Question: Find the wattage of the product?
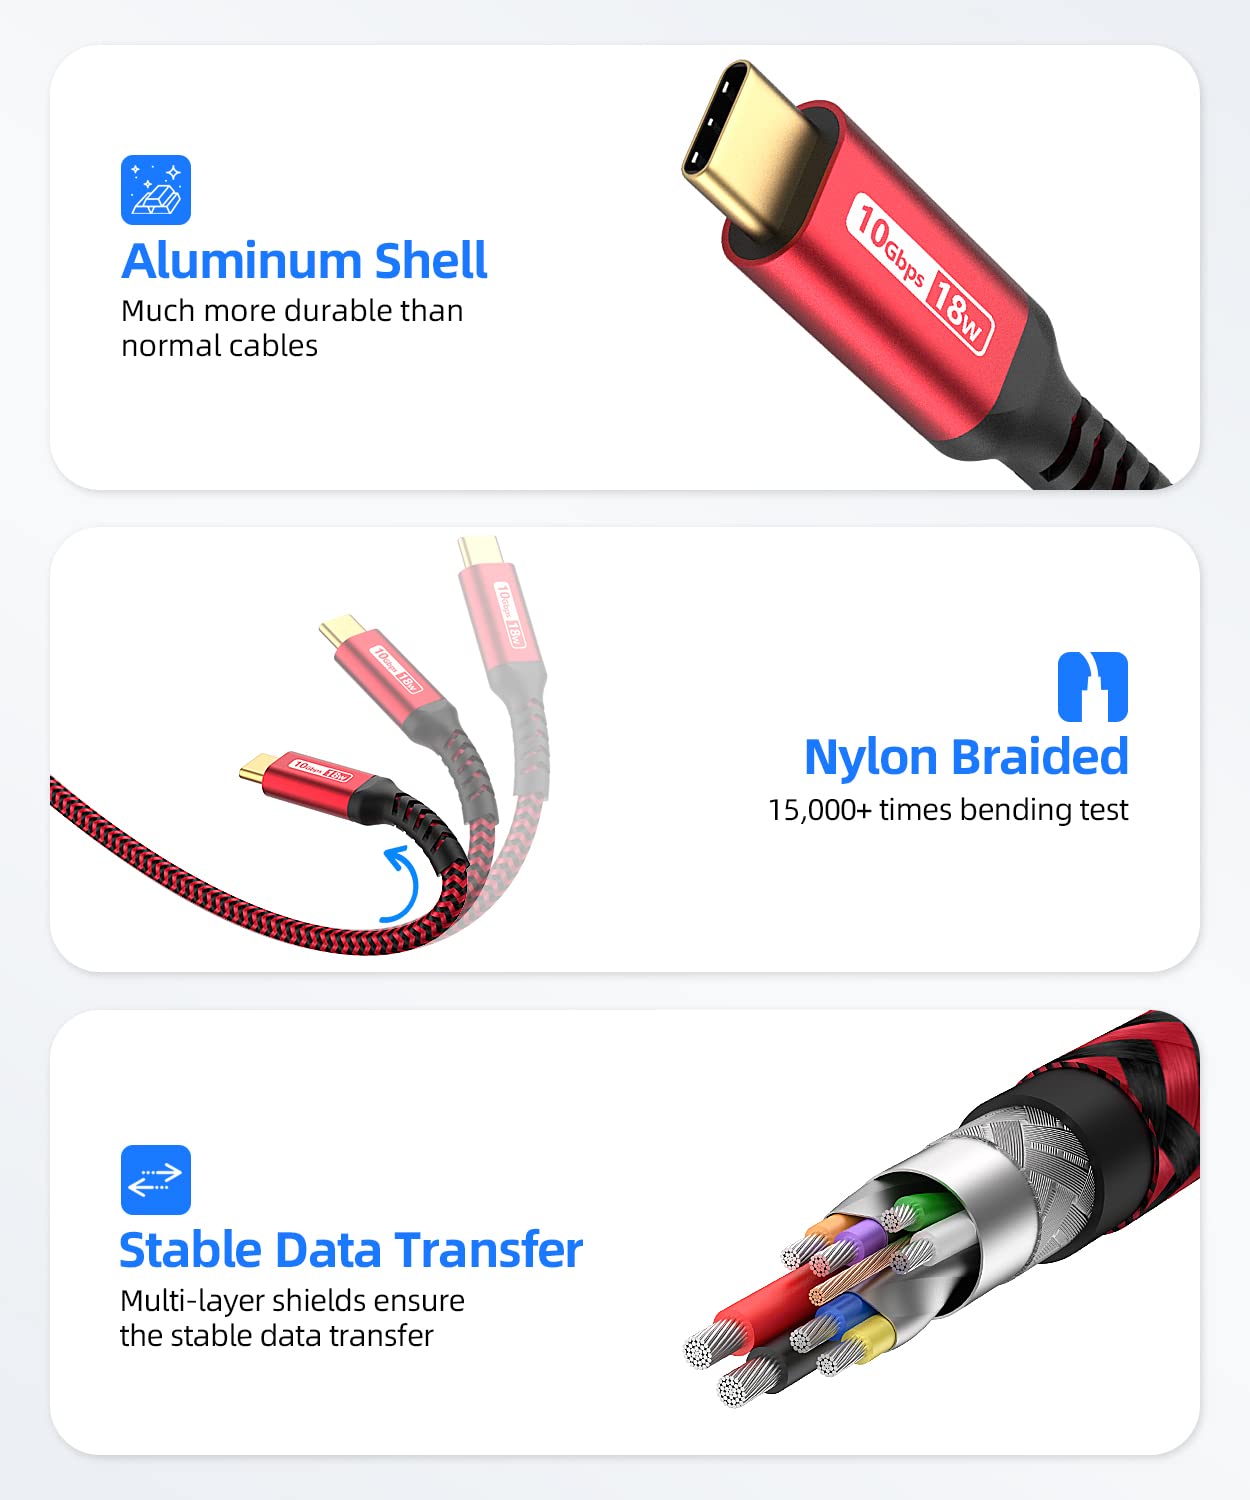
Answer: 18.0 watt